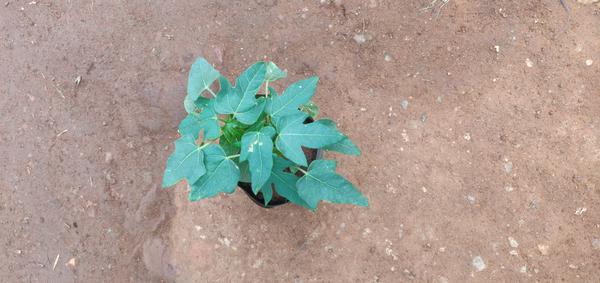
Plant: Pappaya